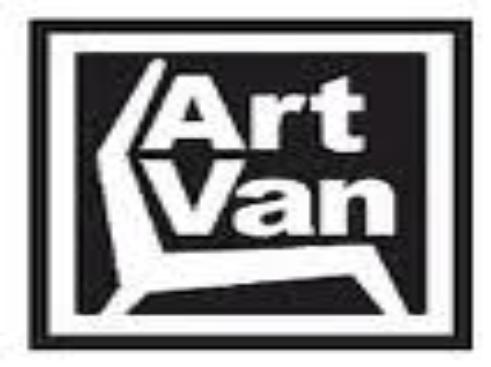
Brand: ART Furniture
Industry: Necessities